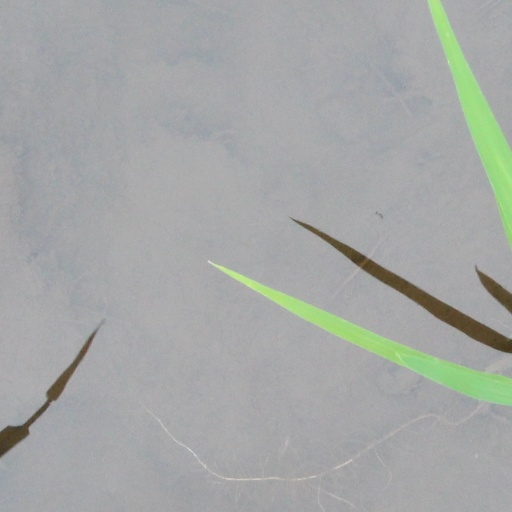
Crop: rice